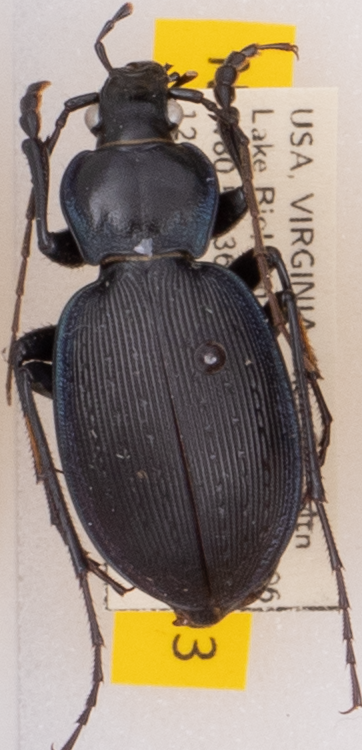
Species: Carabus goryi
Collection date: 2022-07-12
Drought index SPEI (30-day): -0.348
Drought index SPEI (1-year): -0.9
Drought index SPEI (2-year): -0.39